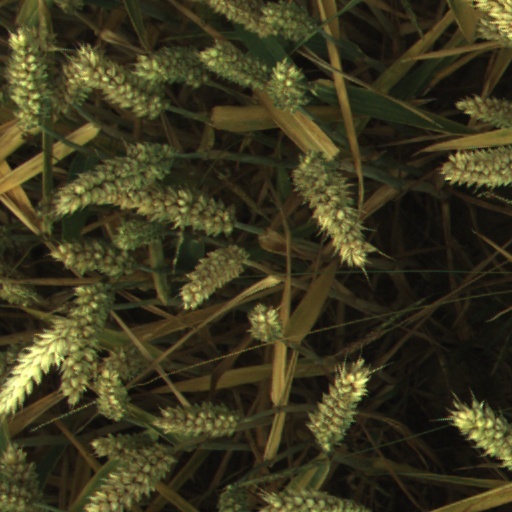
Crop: wheat